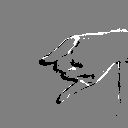
ASL letter: j